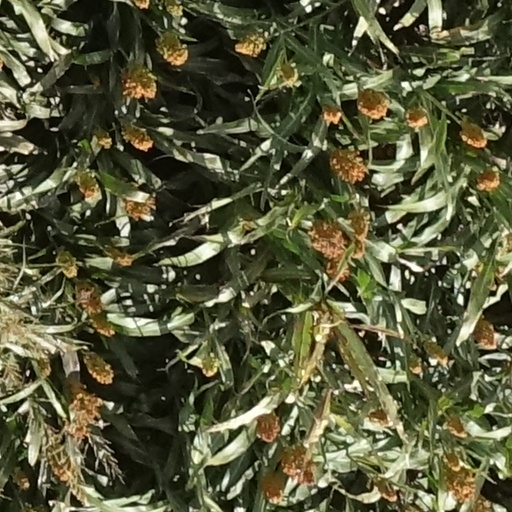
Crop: sorghum